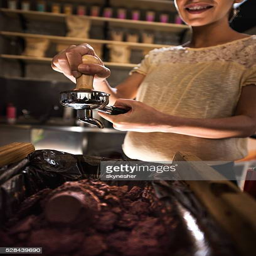
close - up of barista tamping coffee in a cafe .